Dante Cunningham

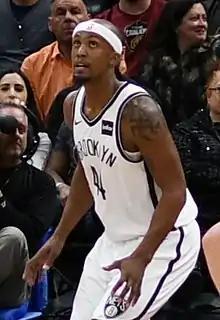
Cunningham with the Brooklyn Nets in 2018

Dante Lamar Cunningham (born April 22, 1987) is an American professional basketball player. He played college basketball for Villanova before being selected with the 33rd overall pick in the 2009 NBA draft by the Portland Trail Blazers.